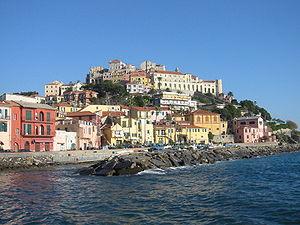
Imperia est une ville, chef-lieu de la province homonyme, en Ligurie (Italie), limitrophe avec le département français des Alpes-Maritimes. Son agglomération regroupe environ 73 000 habitants en 2010.